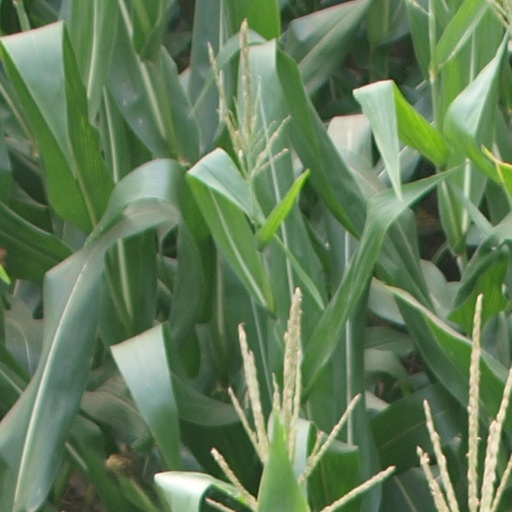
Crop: maize; corn